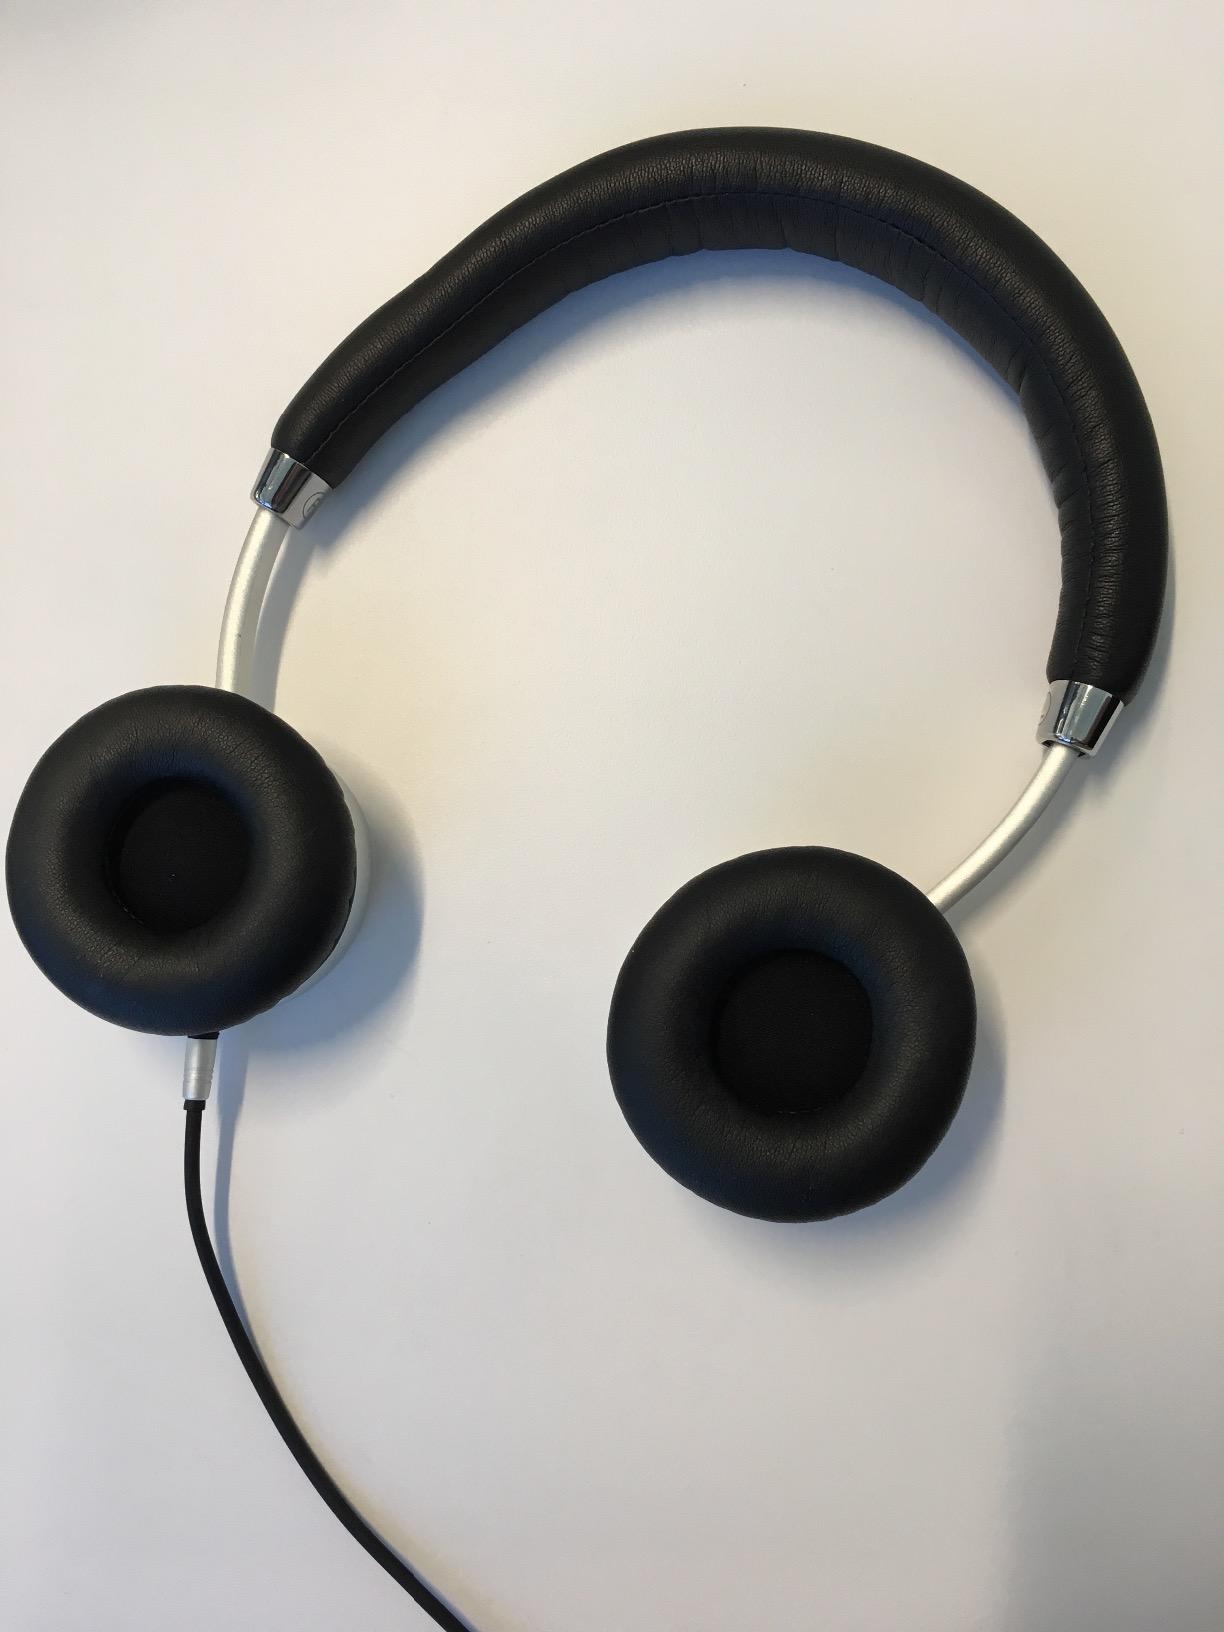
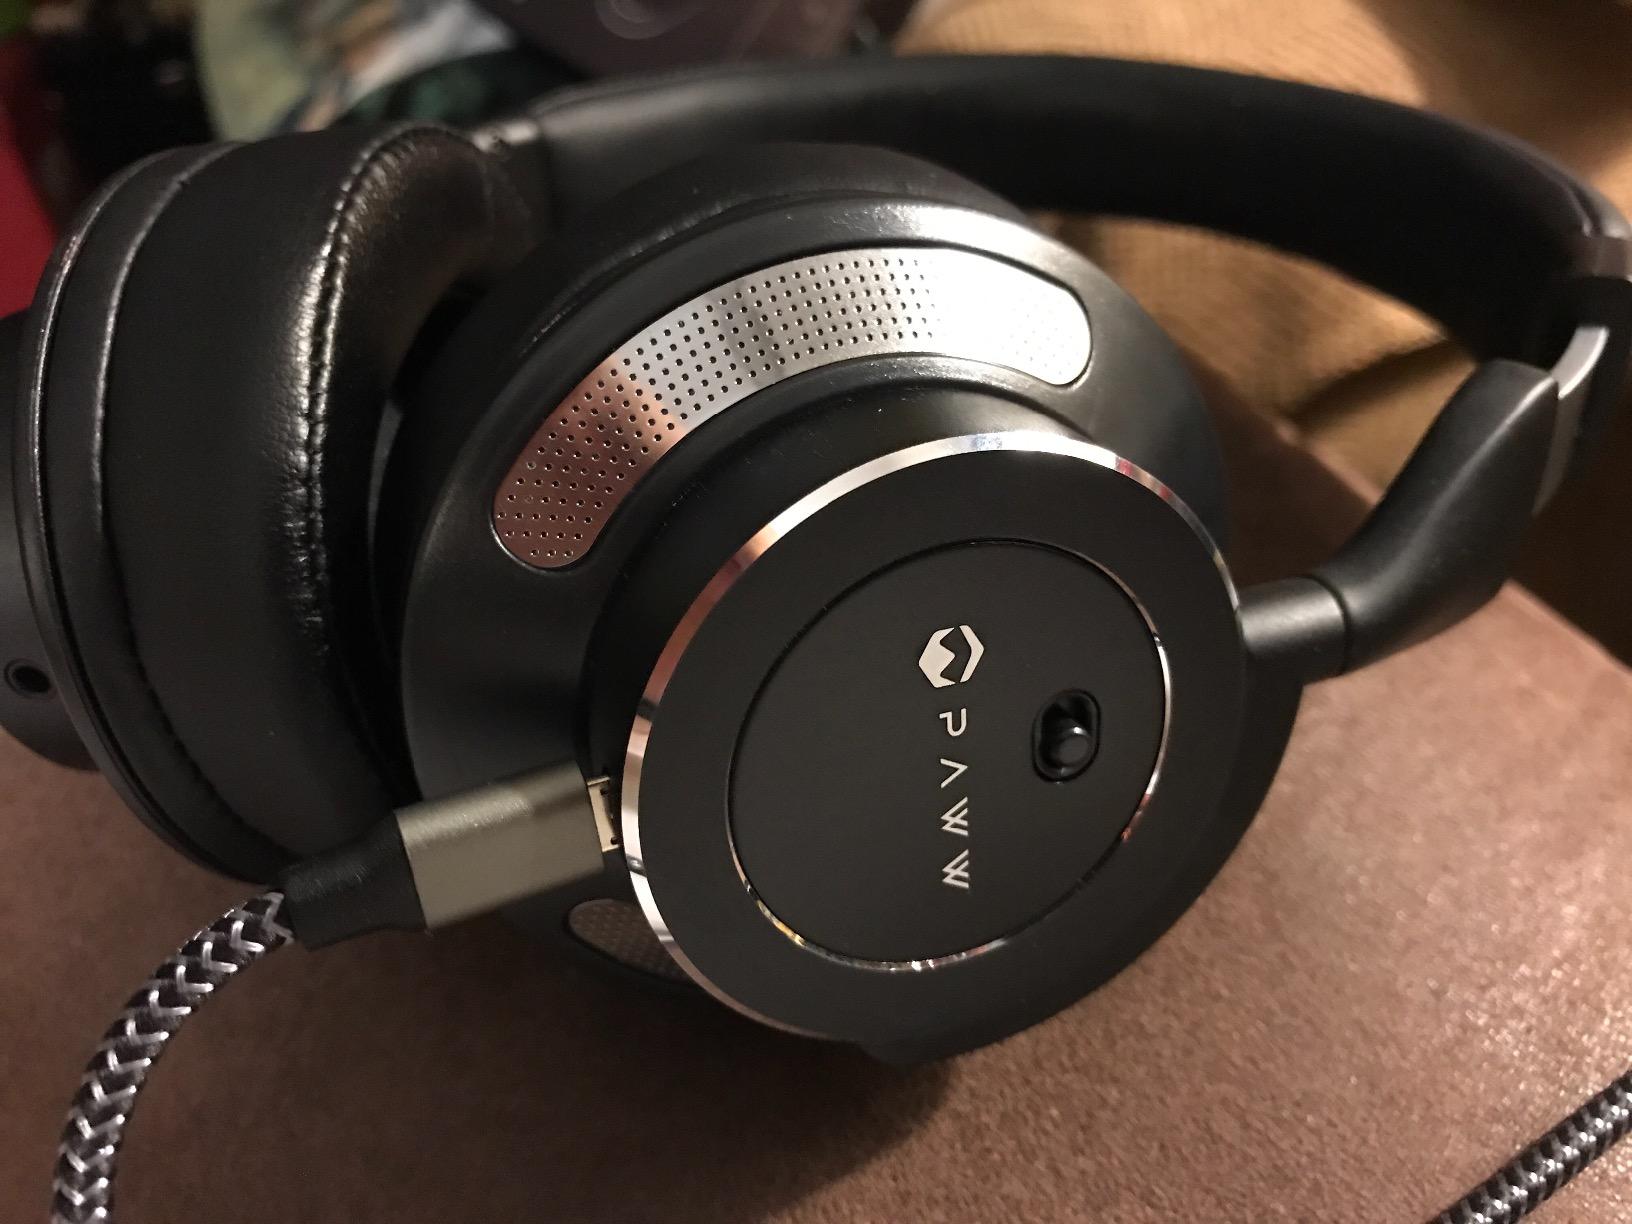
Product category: headphones
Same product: no